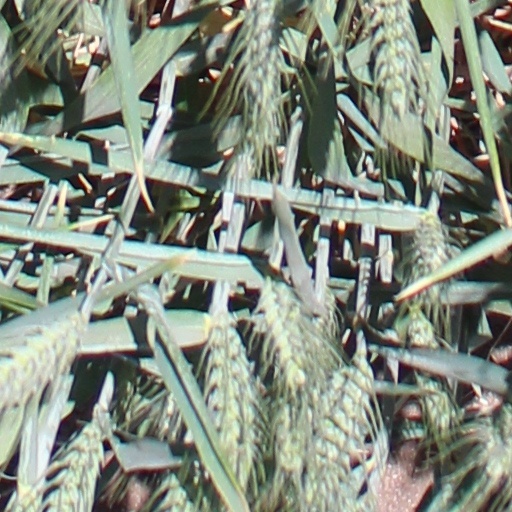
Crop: wheat